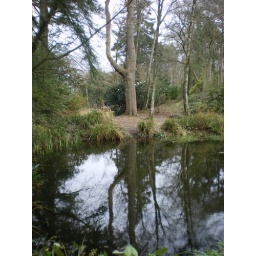
tree reflection in river